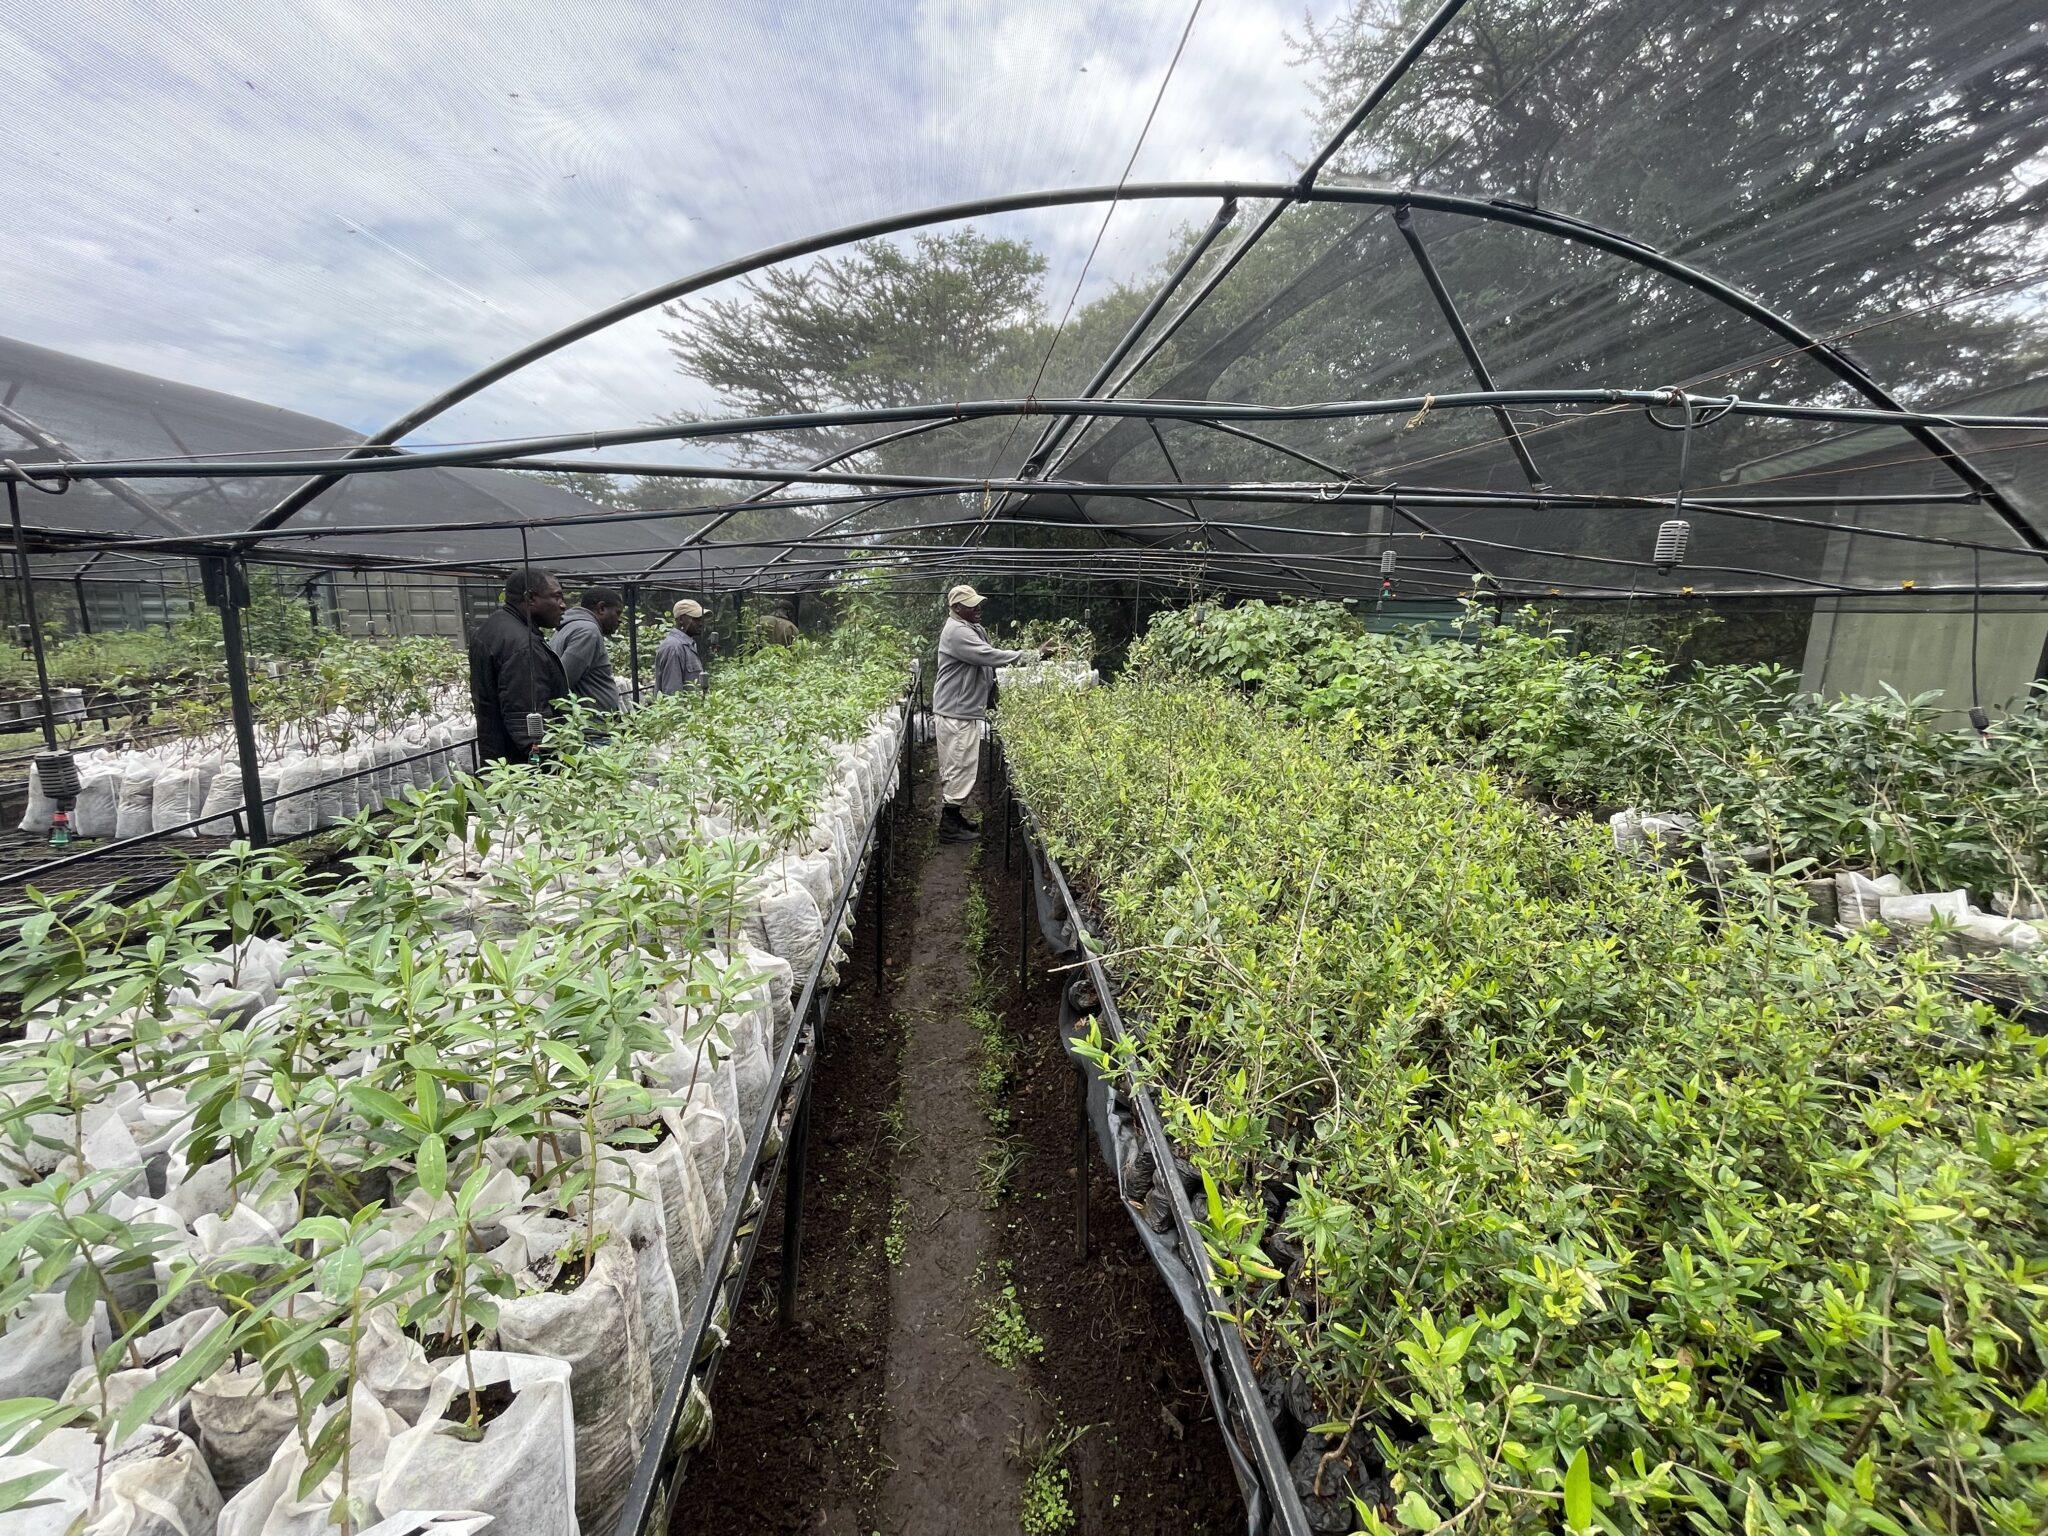
Mkulima akihudumia mazao aliyo yapanda katika viroba vidogovidogo vyeupe, ndani ya shamba lililo andaliwa kisasa kwa kutumia mfumo wa nyumba ya kijani.